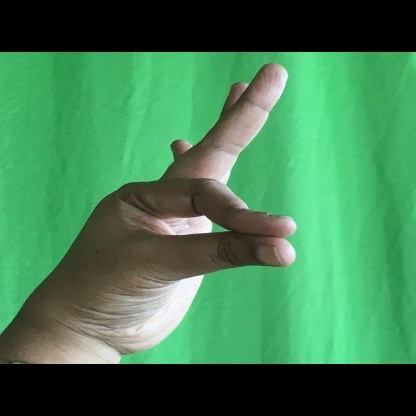
Mudra: Hamsasyam